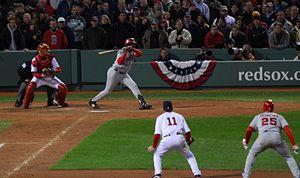
Les Séries de divisions de la Ligue américaine de baseball sont disputées annuellement en octobre dans la Ligue américaine de baseball.